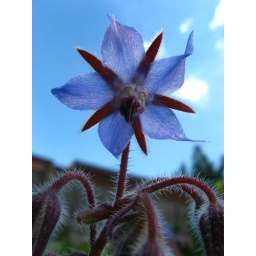
Borage flower against summer sky